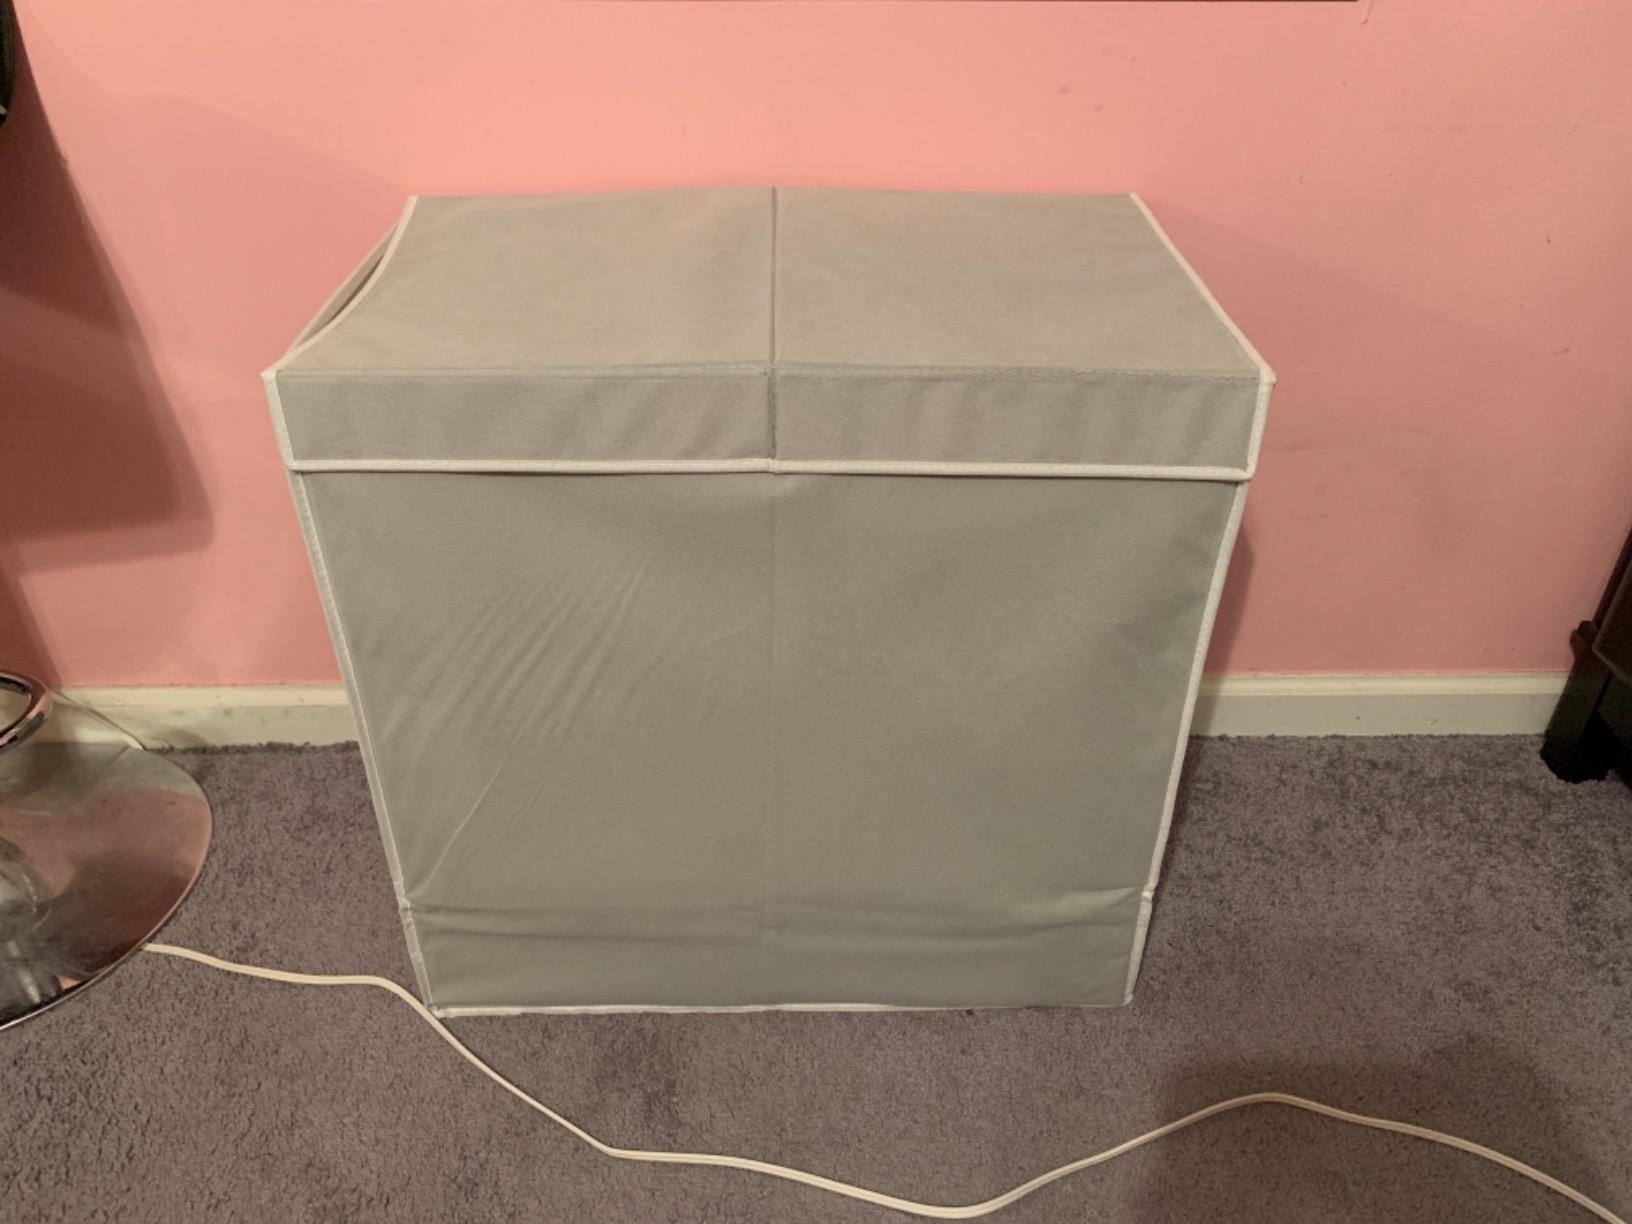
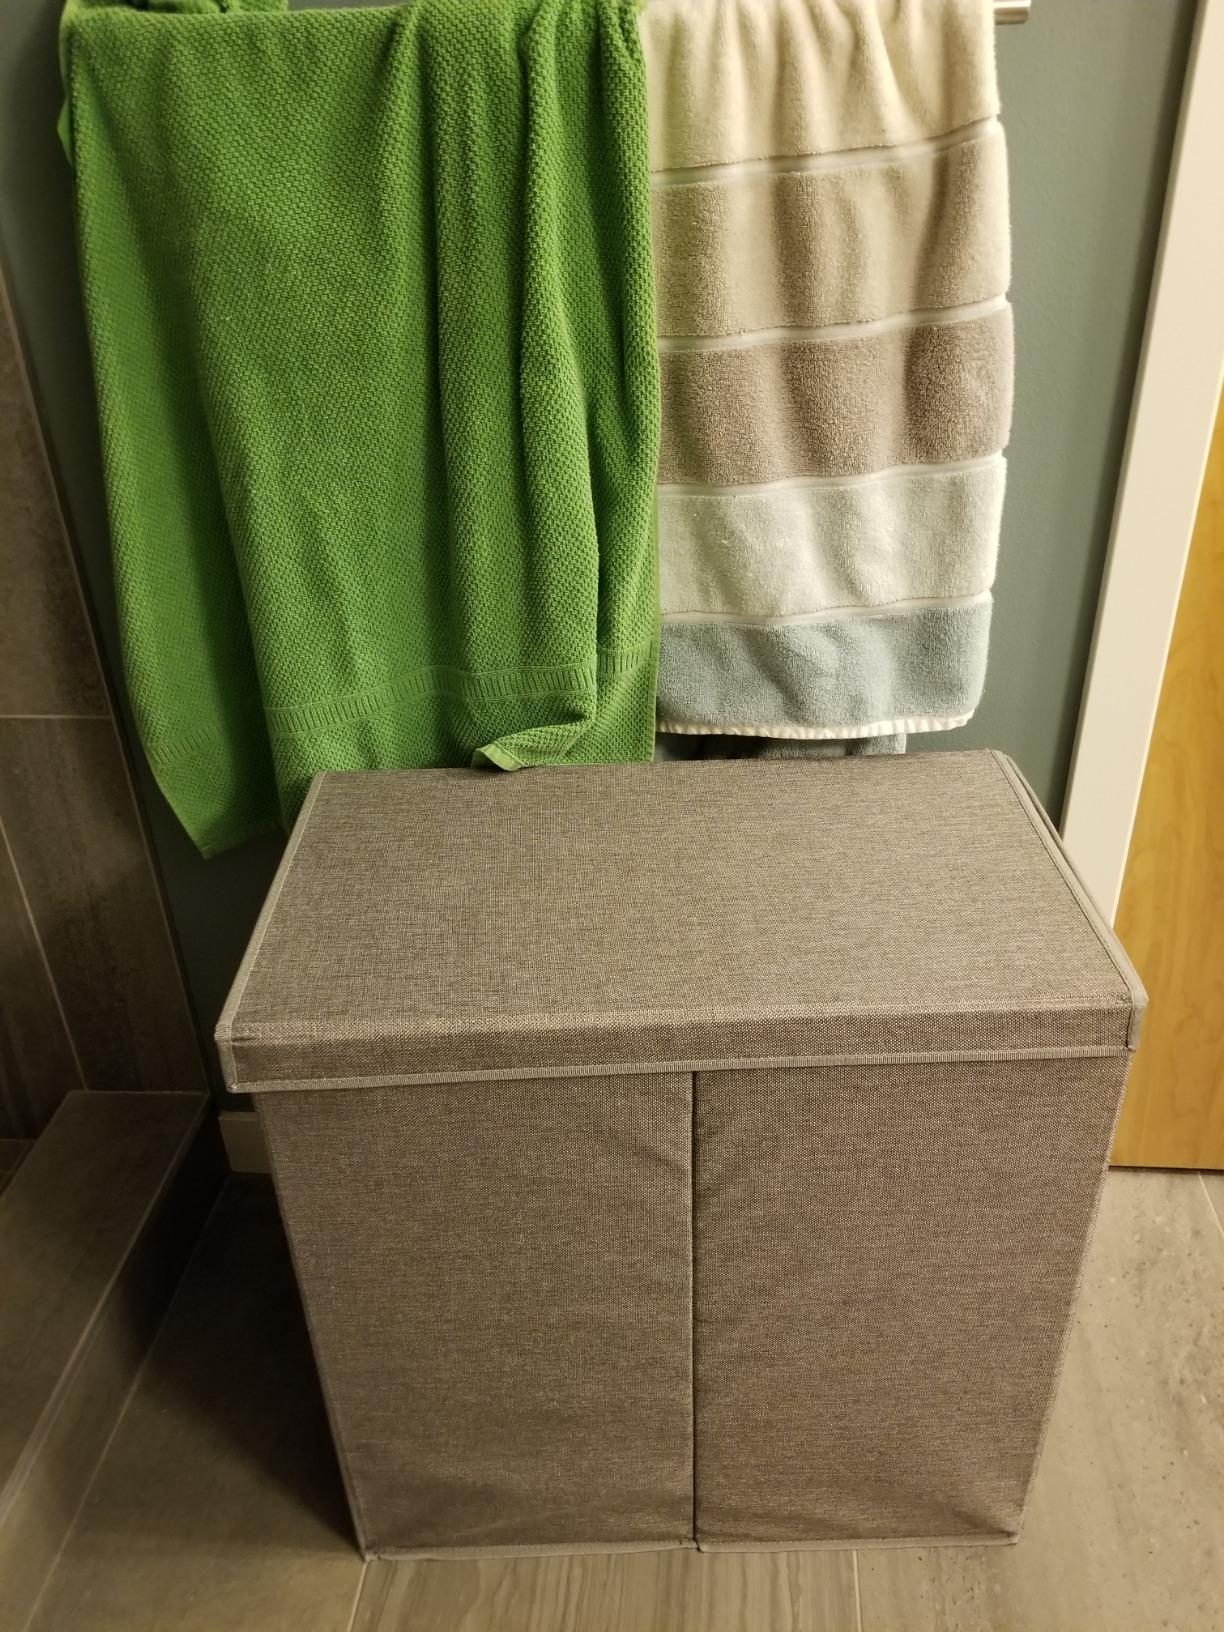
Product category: items_hamper
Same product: no